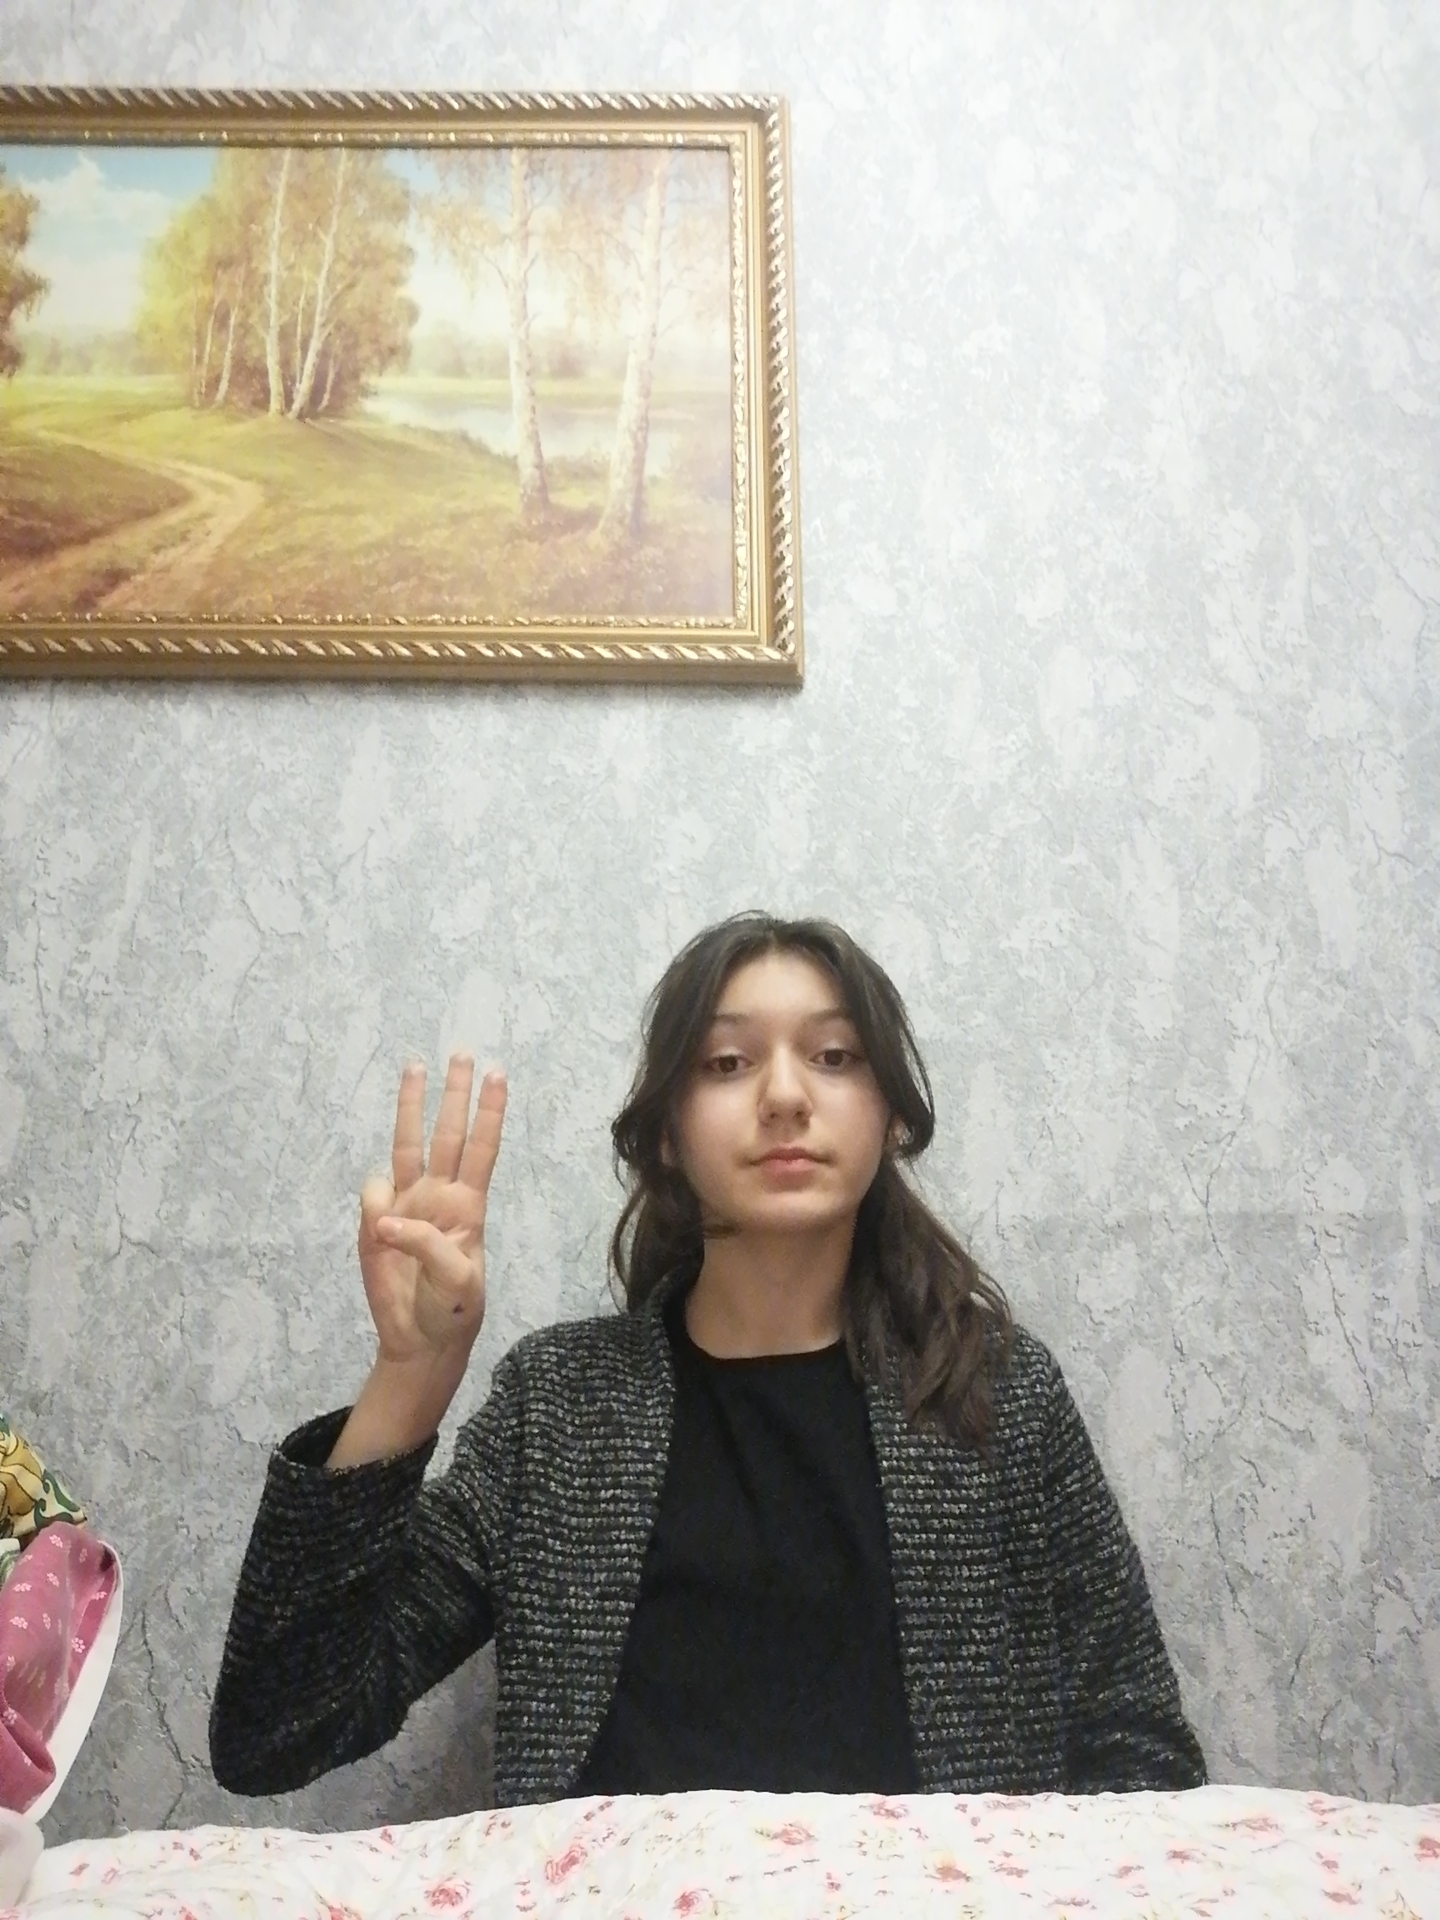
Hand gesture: three